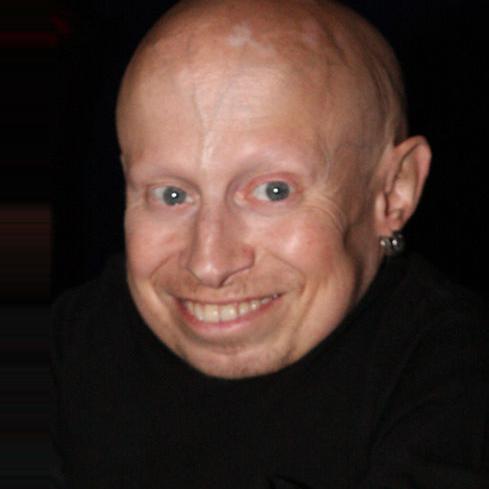
Age: 42